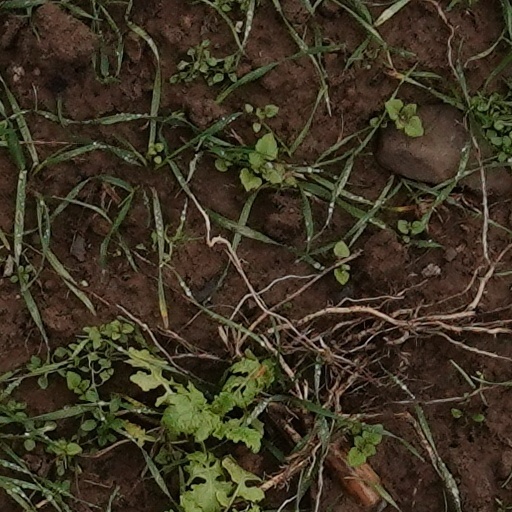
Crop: wheat